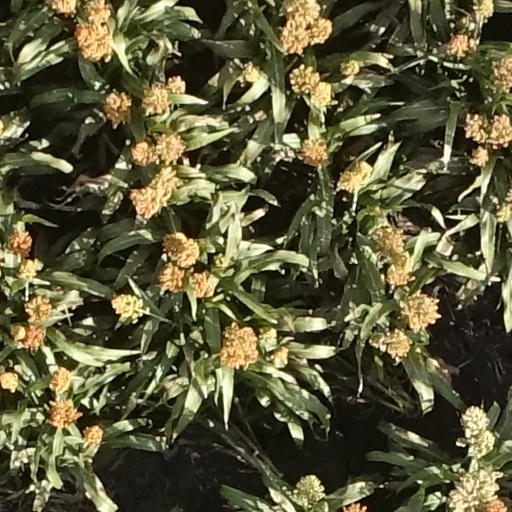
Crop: sorghum